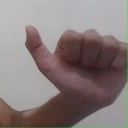
अक्षर: त